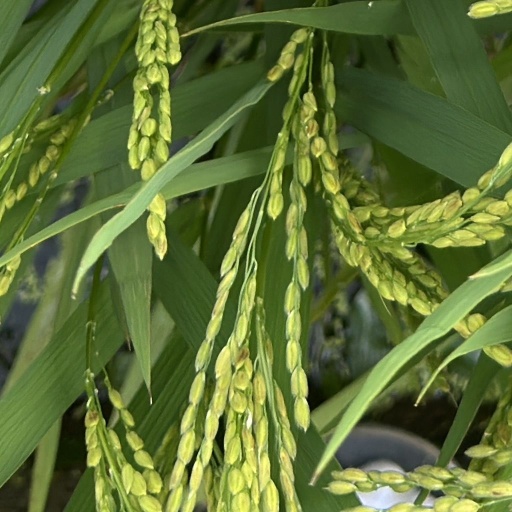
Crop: rice